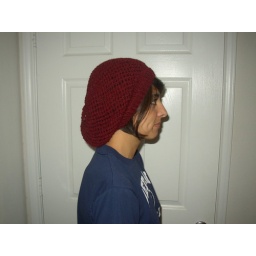
cute little hat knit in sport weight yarn